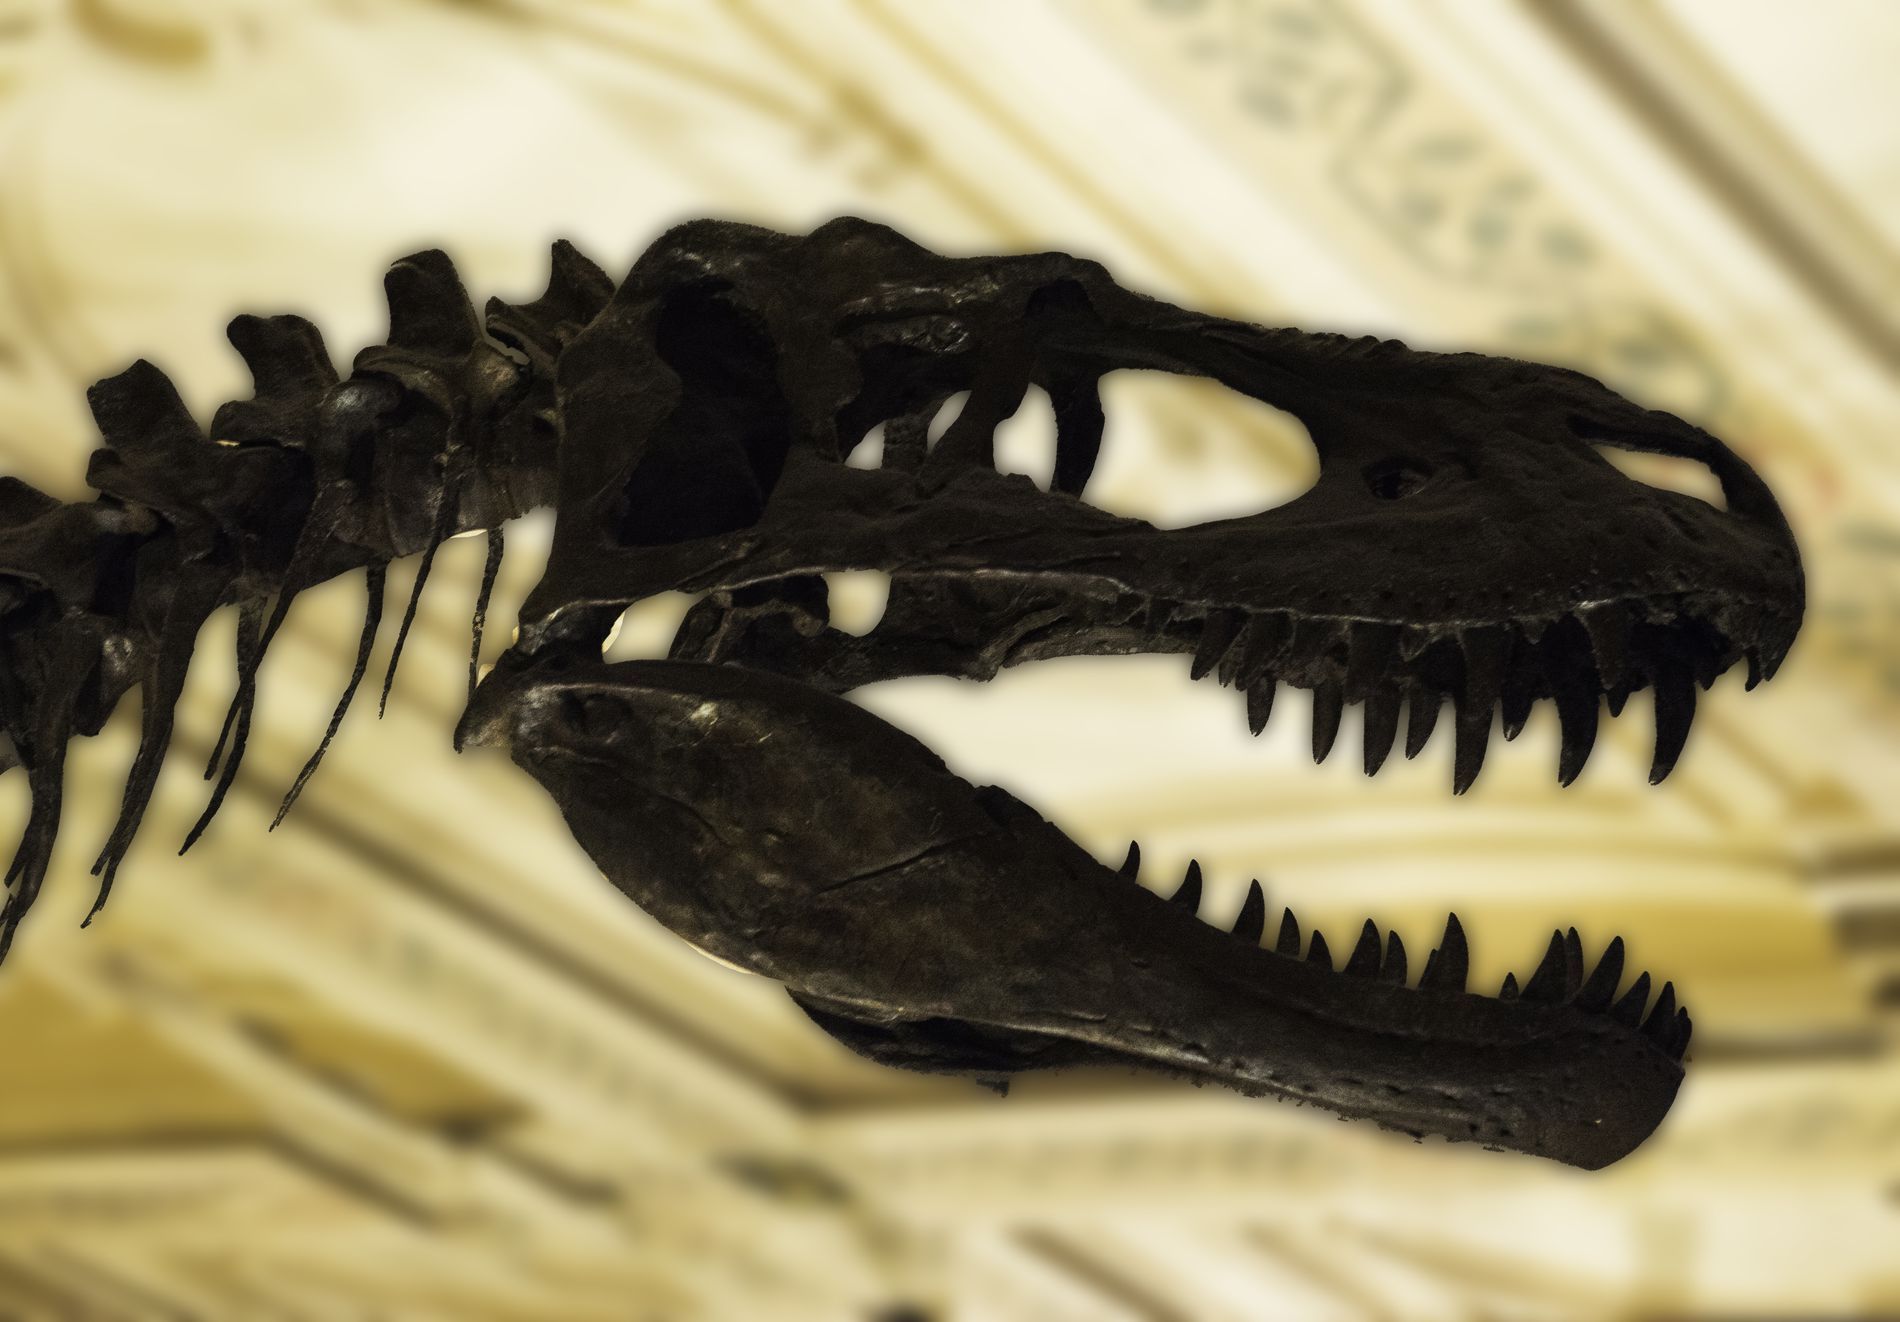
dinosaur fossil
The image features a close-up of dinosaur fossil.
The skull is prominently shown with its sharp teeth, eye sockets. The background is slightly blurred.
The scene captures a low angle close up of a dinosaur fossil  in a museum.
The color palette consists of blacks for the fossil, with soft beige and gold hues in the background.
Labels: Animal, Dinosaur, Reptile, T-Rex, blurry background, dinosaur fossil